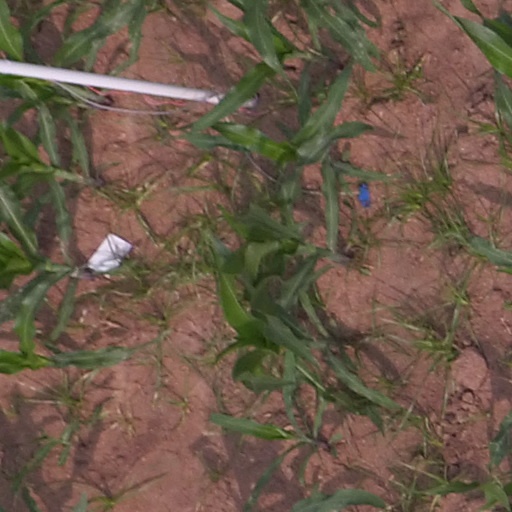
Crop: maize; corn